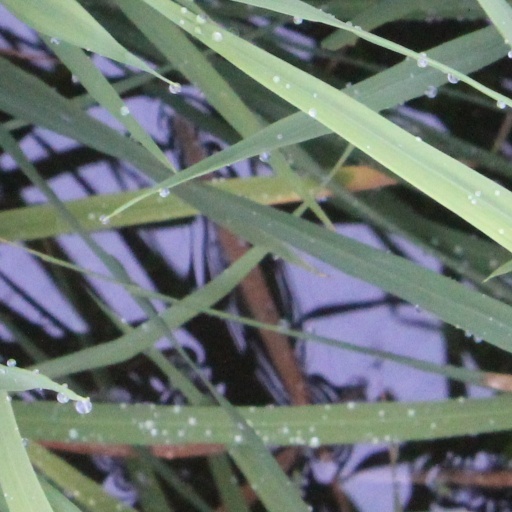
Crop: rice